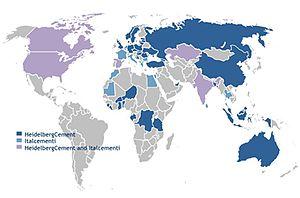
HeidelbergCement est une entreprise allemande dont le siège est à Heidelberg, dans le quartier Neuenheim. L'entreprise est le plus gros producteur allemand de ciment.